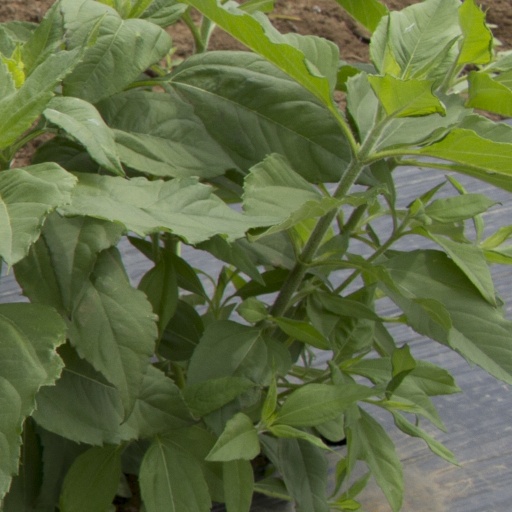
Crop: Jerusalem artichoke